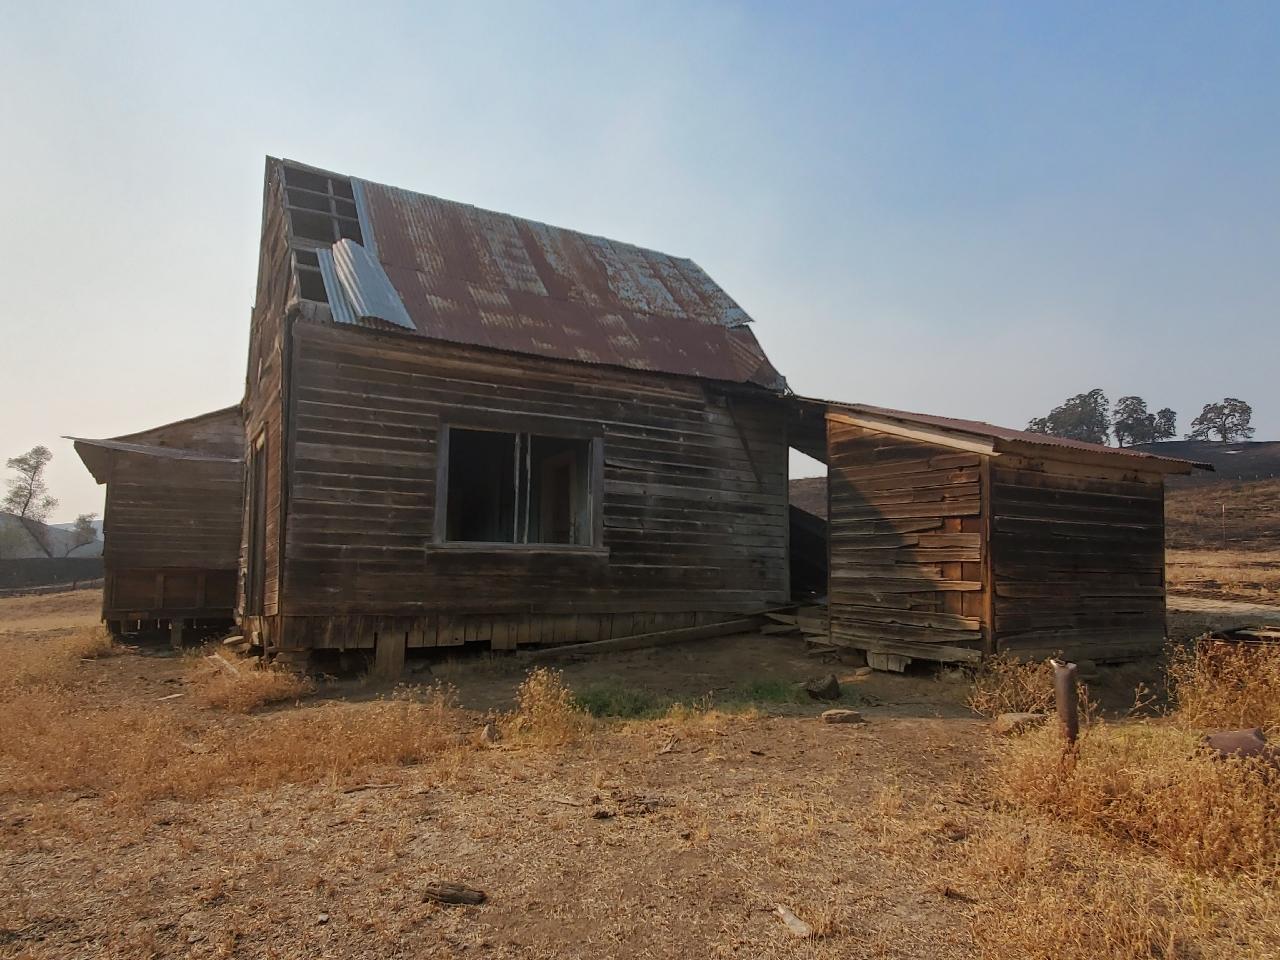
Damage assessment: no_damage